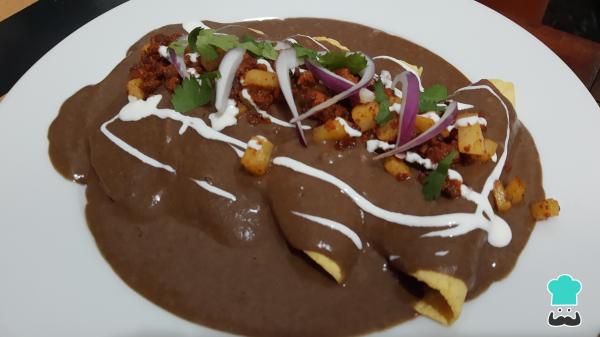
Por último, baña con la salsa de frijoles, agrega más chorizo, crema, unas hojas de cilantro y cebolla morada. ¡Ahora sí, a disfrutar de estas ricas enfrijoladas con chorizo! Anímate a prepararlas en casa, estoy segura de que te van a gustar. Cuéntanos qué te ha parecido y comparte con nosotros una fotografía del resultado final.